Monomolecular wire

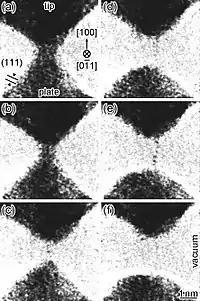
The process of forming a monatomic silver wire.

Organic molecular wires have been proposed for use in optoelectronics.